Oncosphere

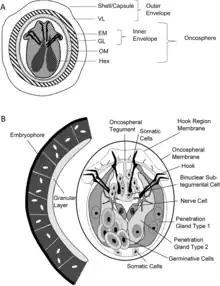
General description of the egg and oncosphere of "Echinococcus "spp.

An oncosphere is the larval form of a tapeworm once it has been ingested by an intermediate host animal. The intermediate host must ingest the tapeworm's eggs either in food or water – once this has happened, the eggs hatch and develop into oncospheres which will then burrow through the gut wall of the intermediate host in order to access the organs or tissues of that host where they will continue the next stage of their development as "cysticerci" or "bladderworms". The bladderworm is a cyst created by the oncosphere. In order to become an adult tapeworm, a cysticercus must then be consumed by its definitive host (in either raw or undercooked meat) and establish itself by anchoring in that host's digestive tract. From there, the worm will grow in length and eventually produce proglottids which will exit the intestinal tract with other waste material and then burst, releasing the worm's eggs and completing the cycle.